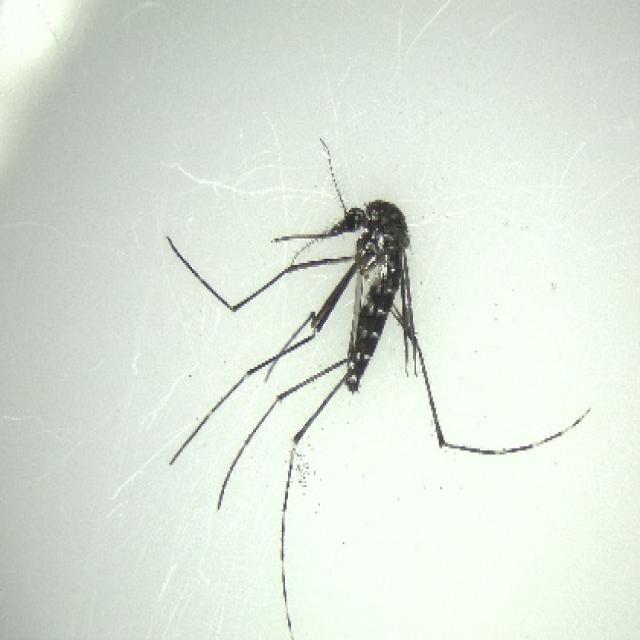
Species: aedes_albopictus